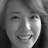
Emotion: happy